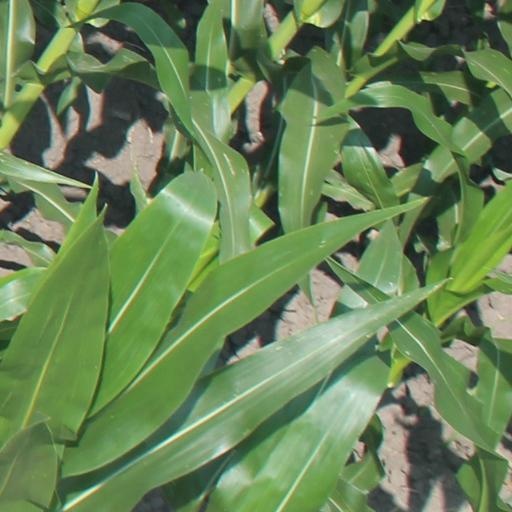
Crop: maize; corn